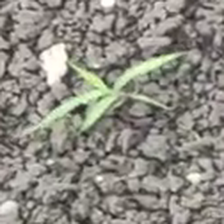
Weed species: Digitaria_SP_(Digitaria Sanguinalis )